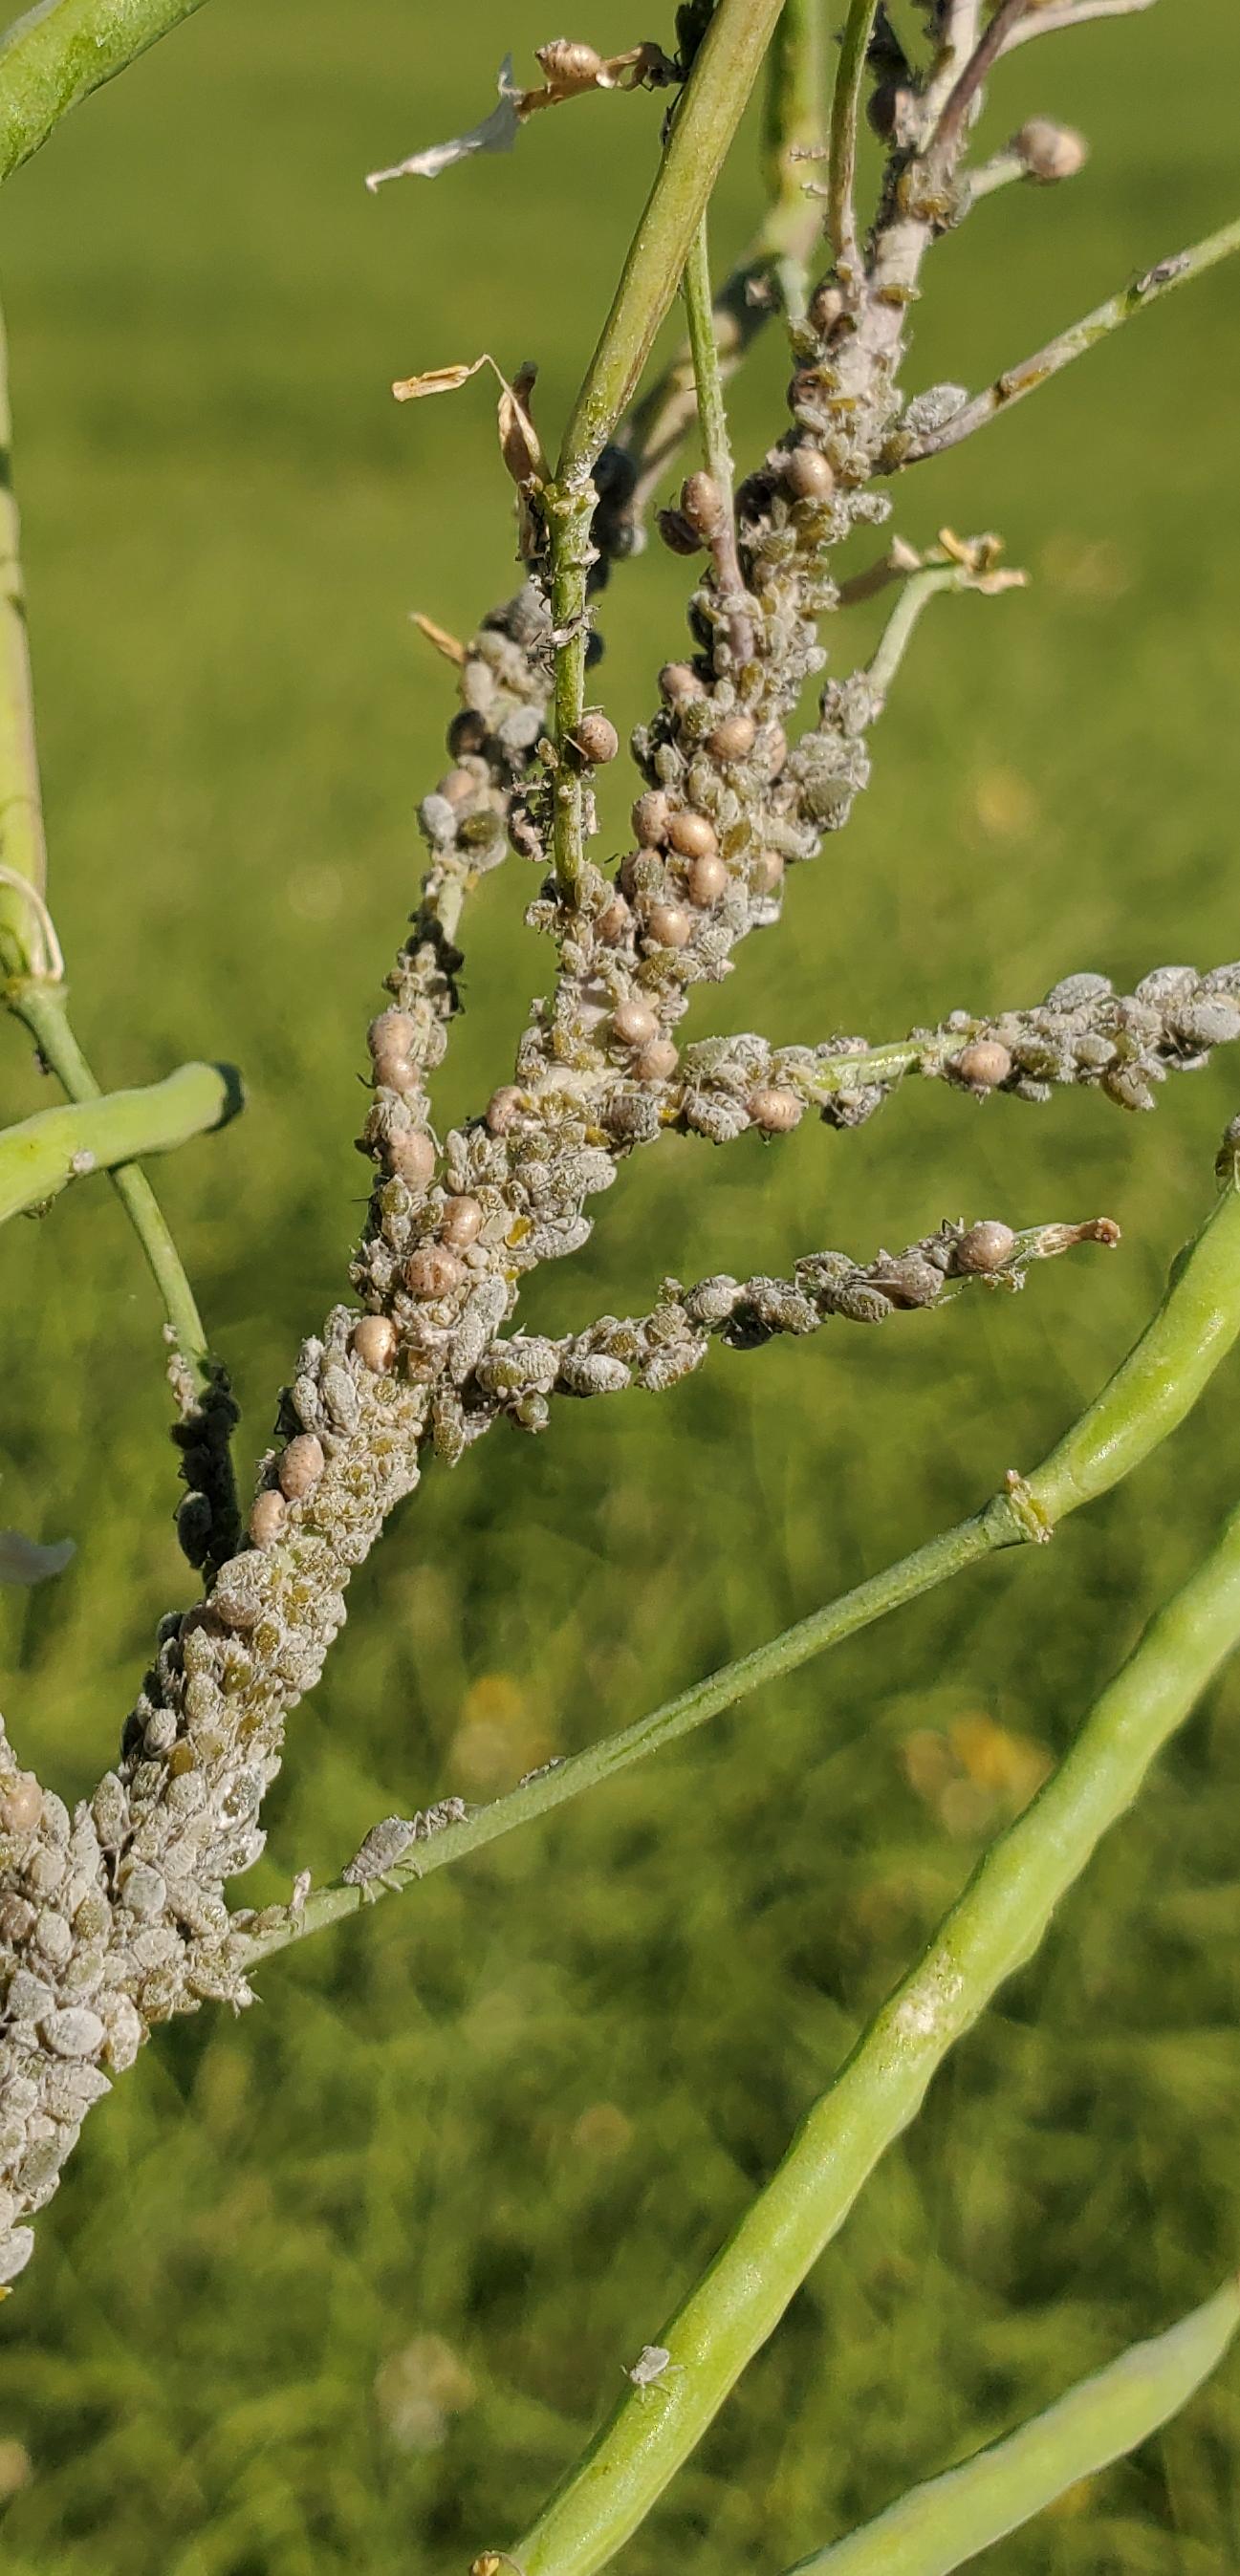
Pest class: cabbage_aphid